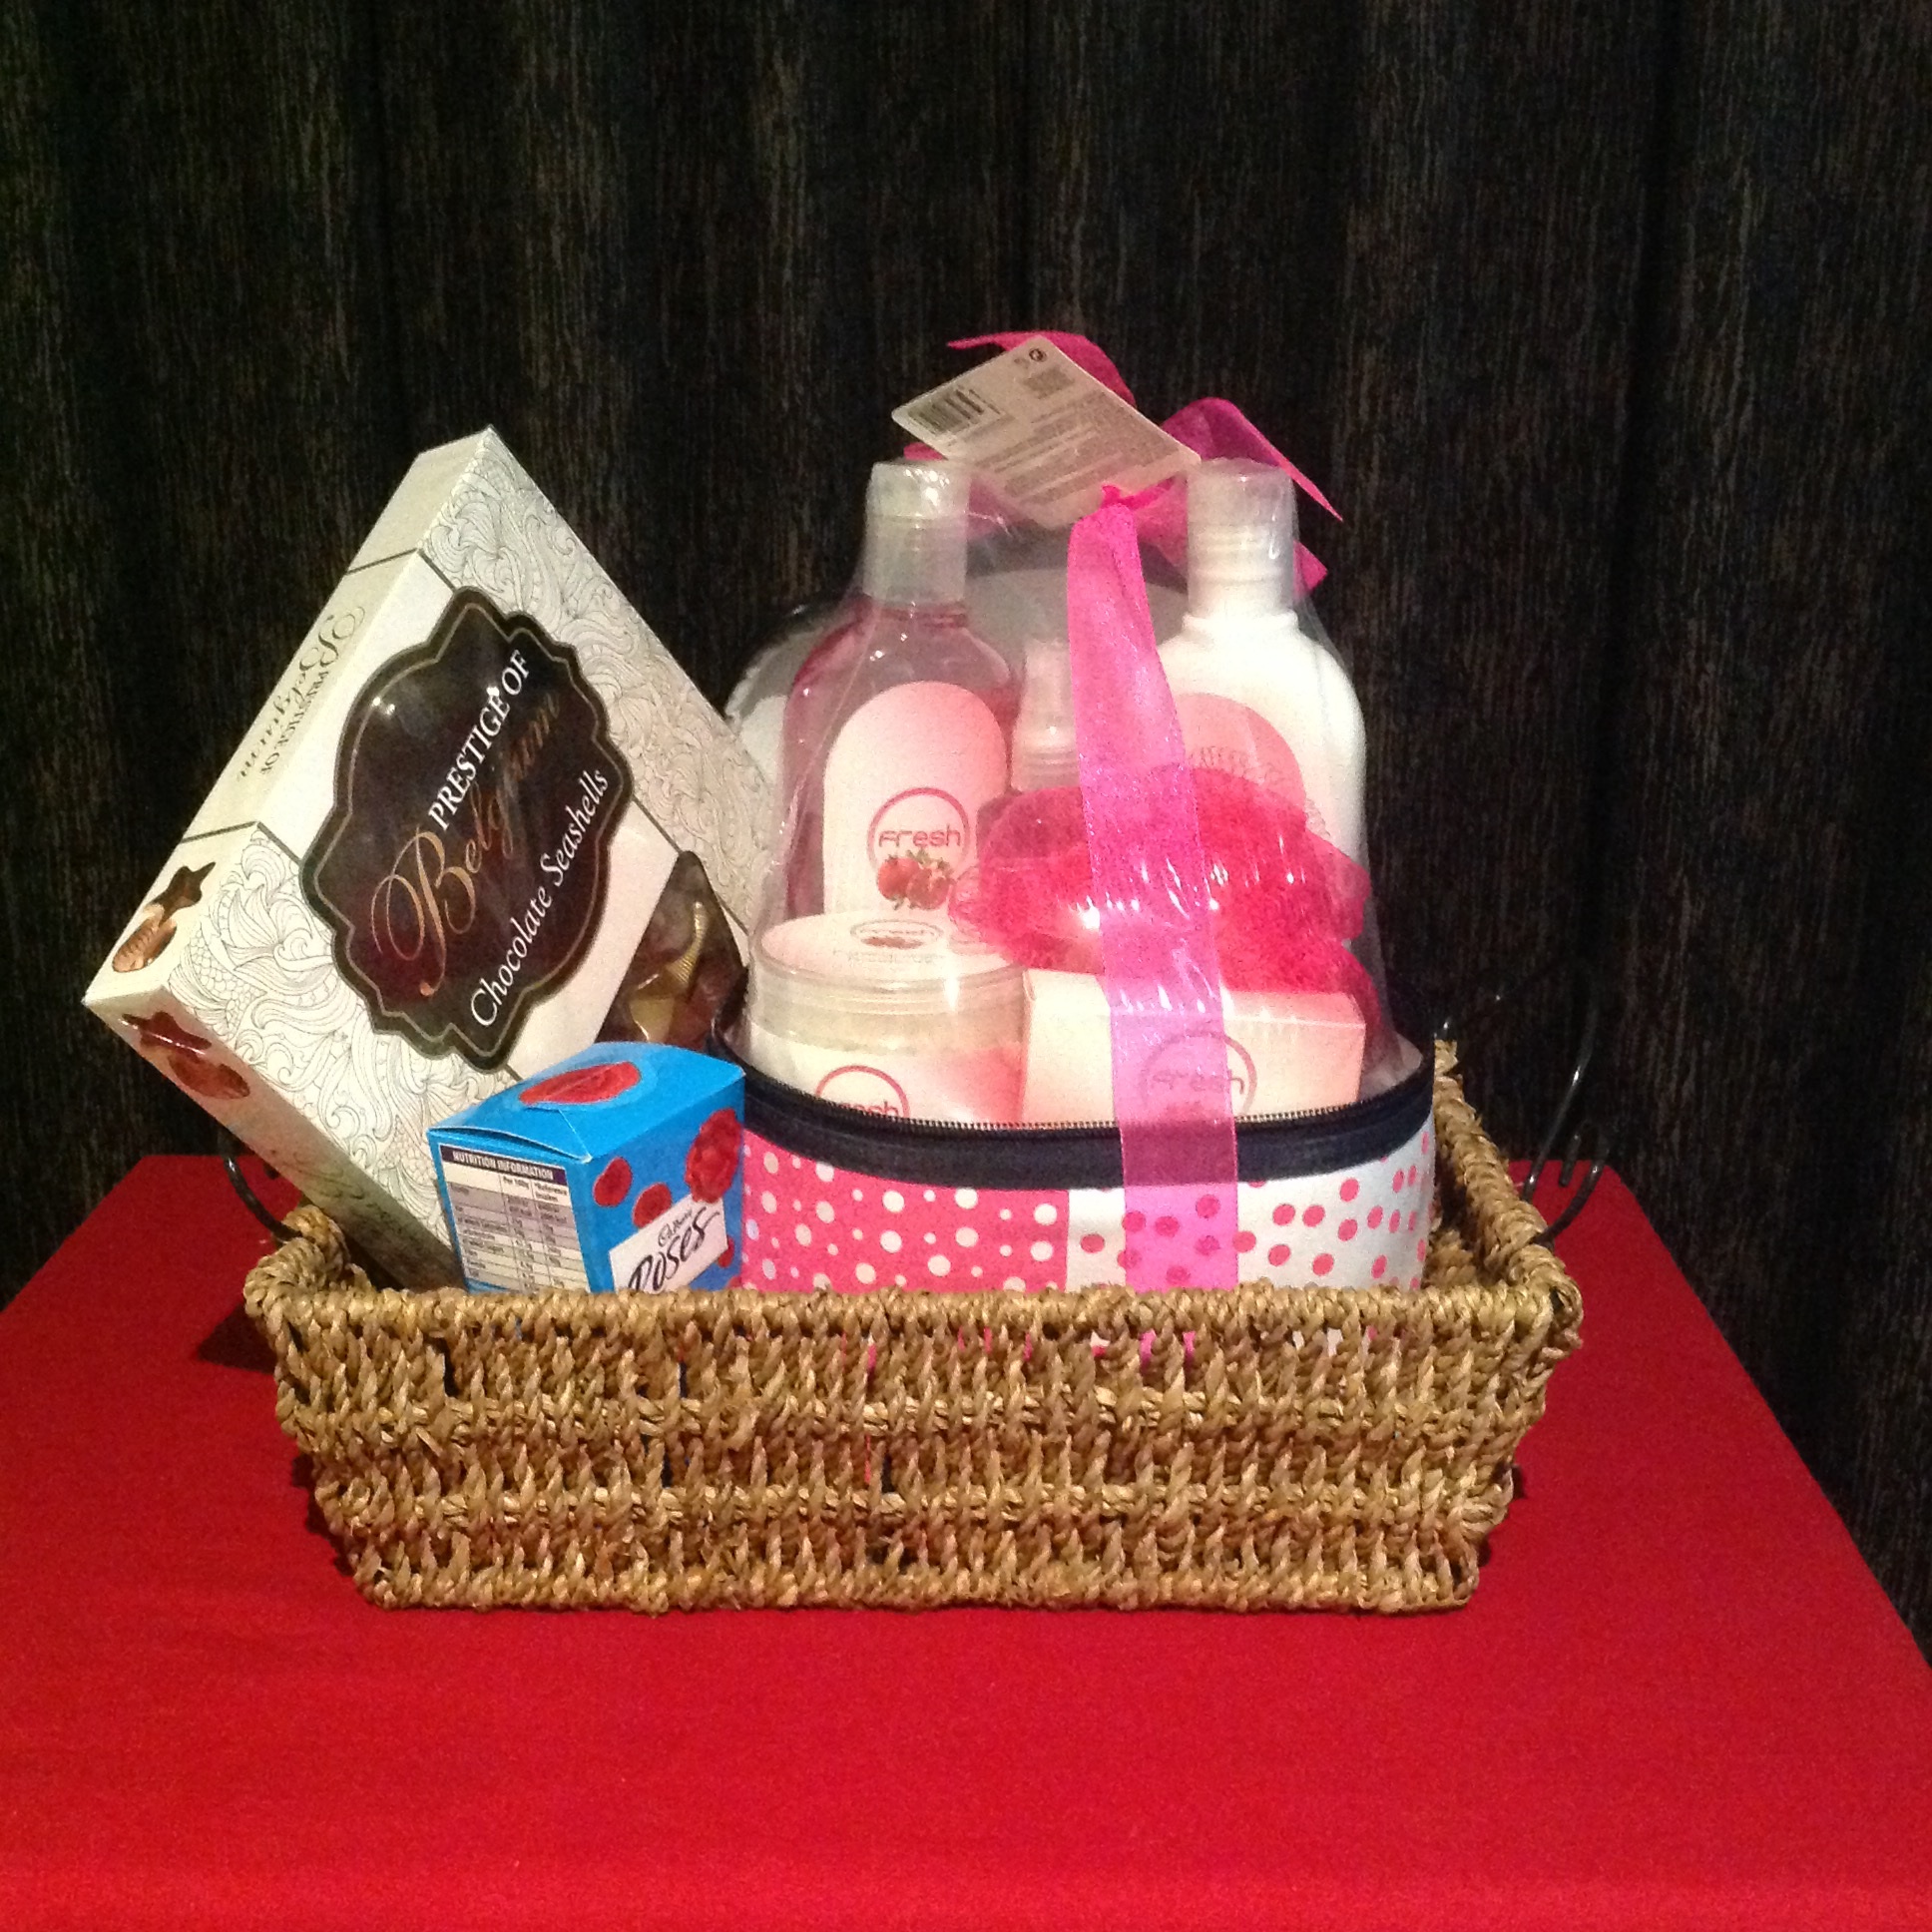
food, dessert, birthday cake